Answer in natural language. How many Doorframes are visible in the scene? Choose between the following options: 2, 3, 1, 0 or 4
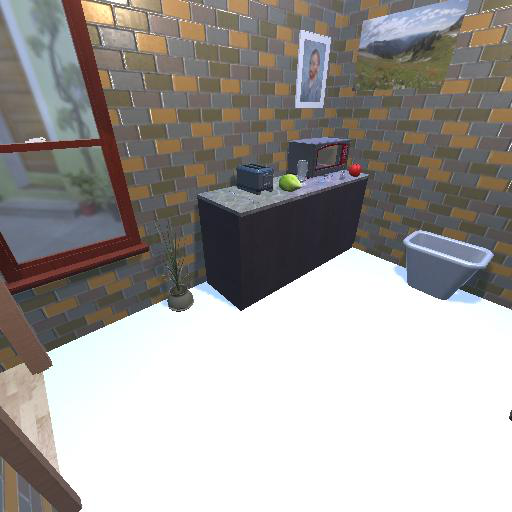
<answer>1</answer>